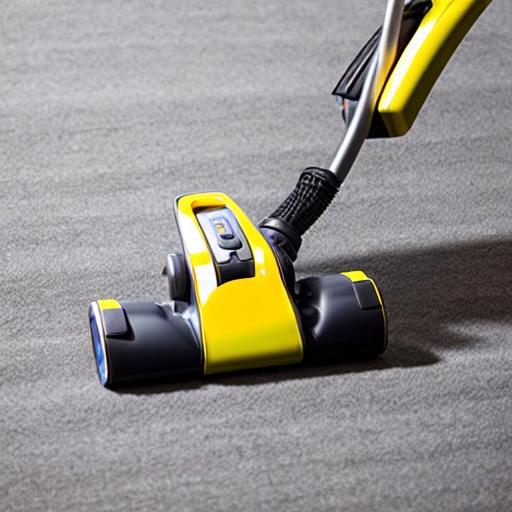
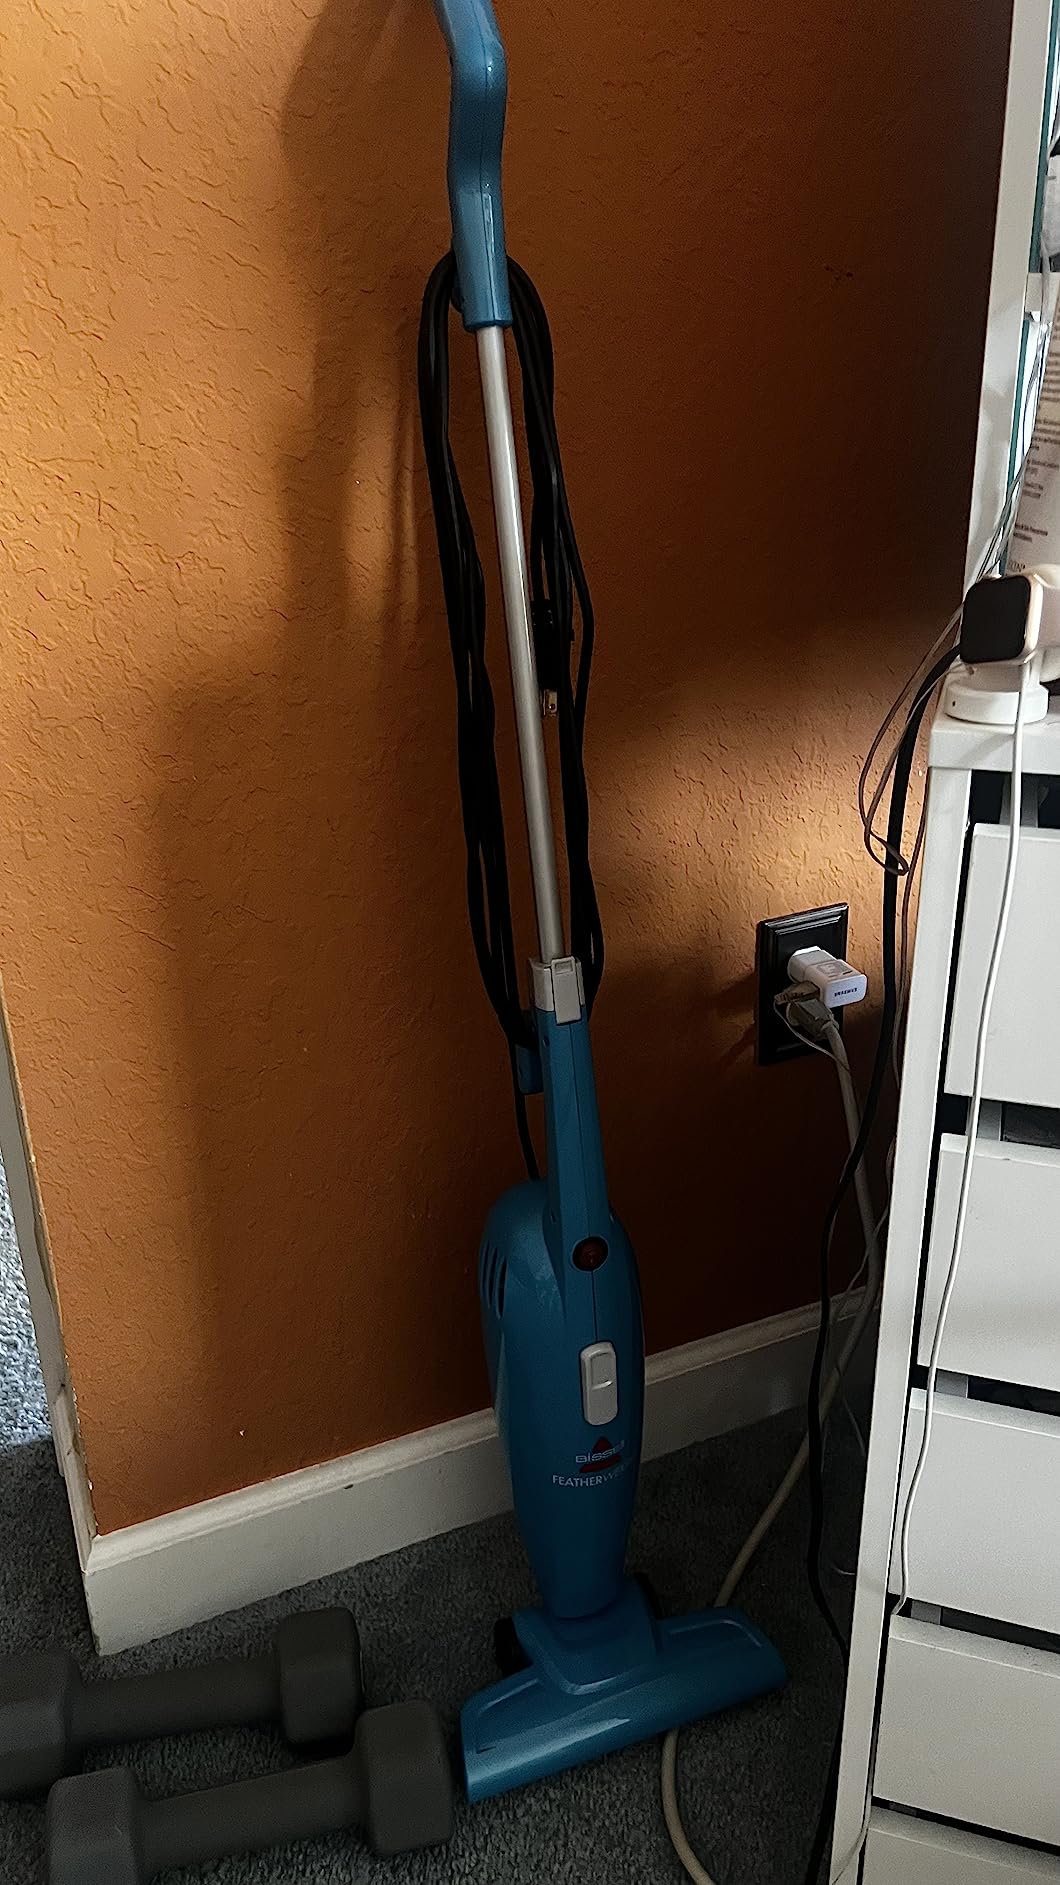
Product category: items_vacuum
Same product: no